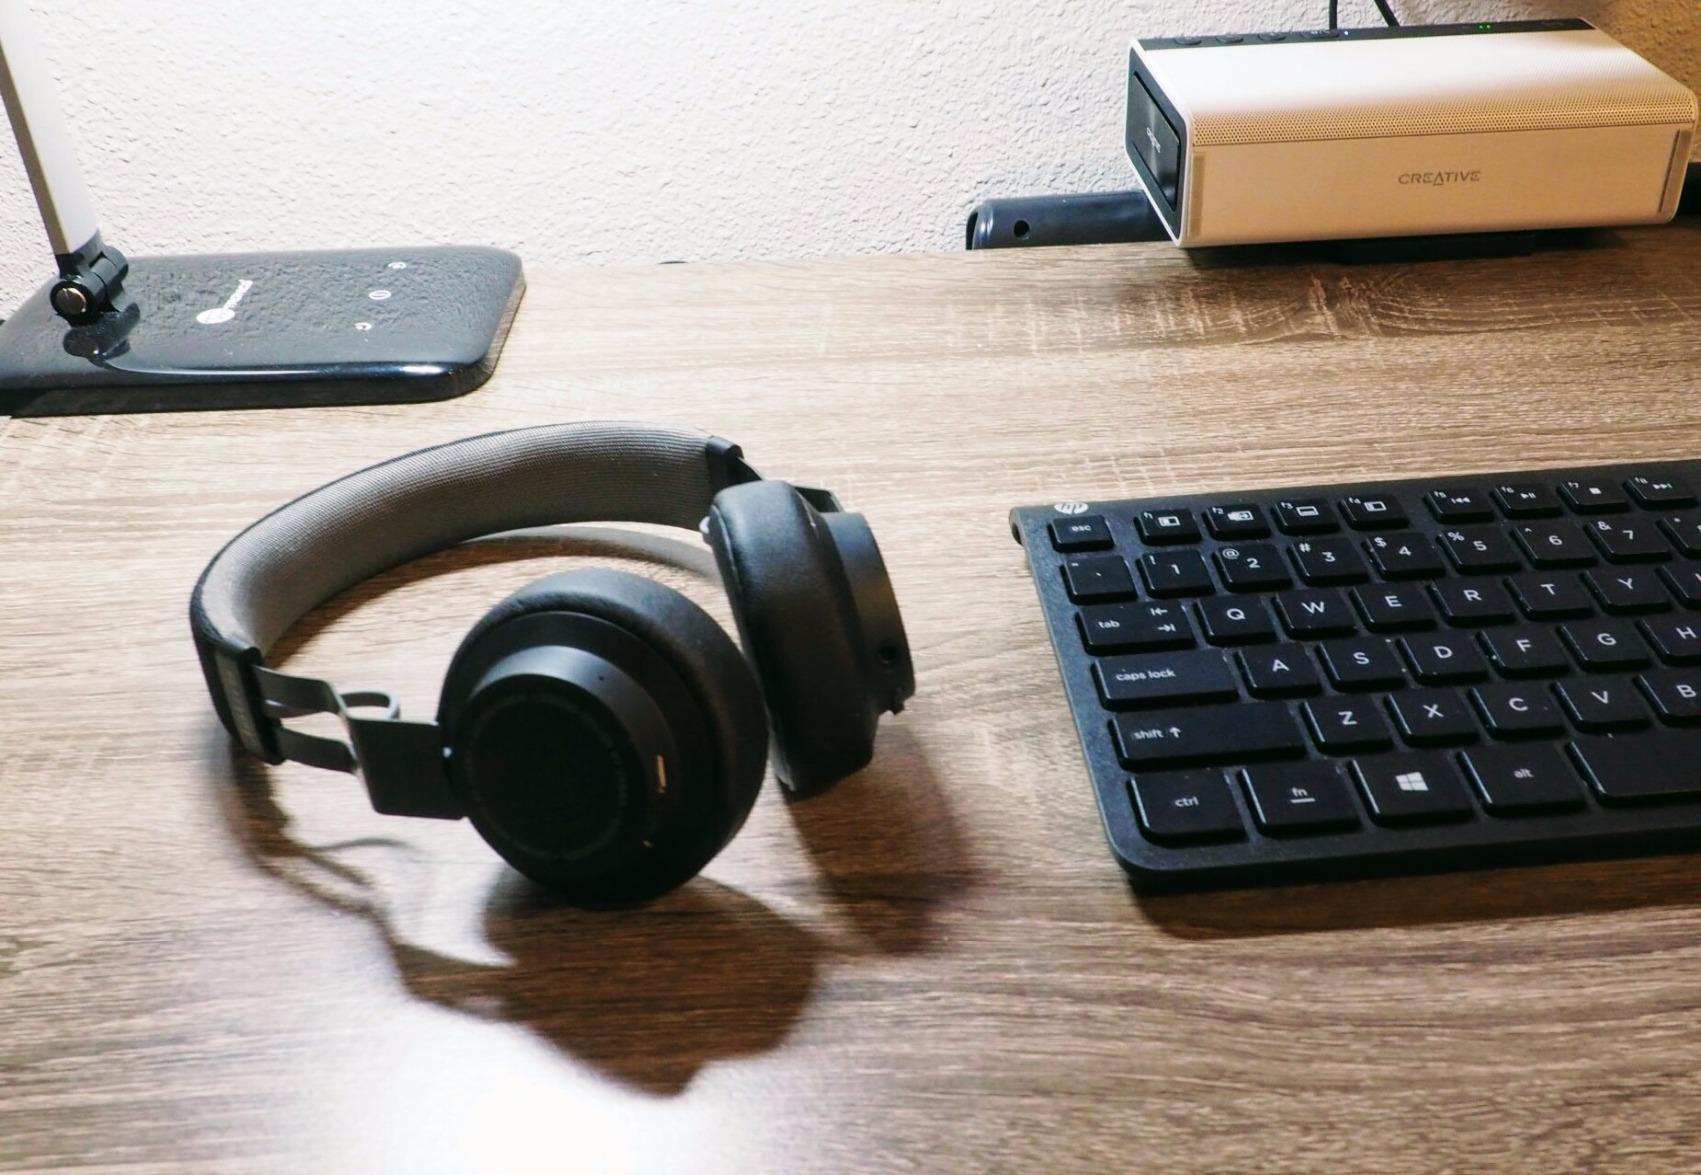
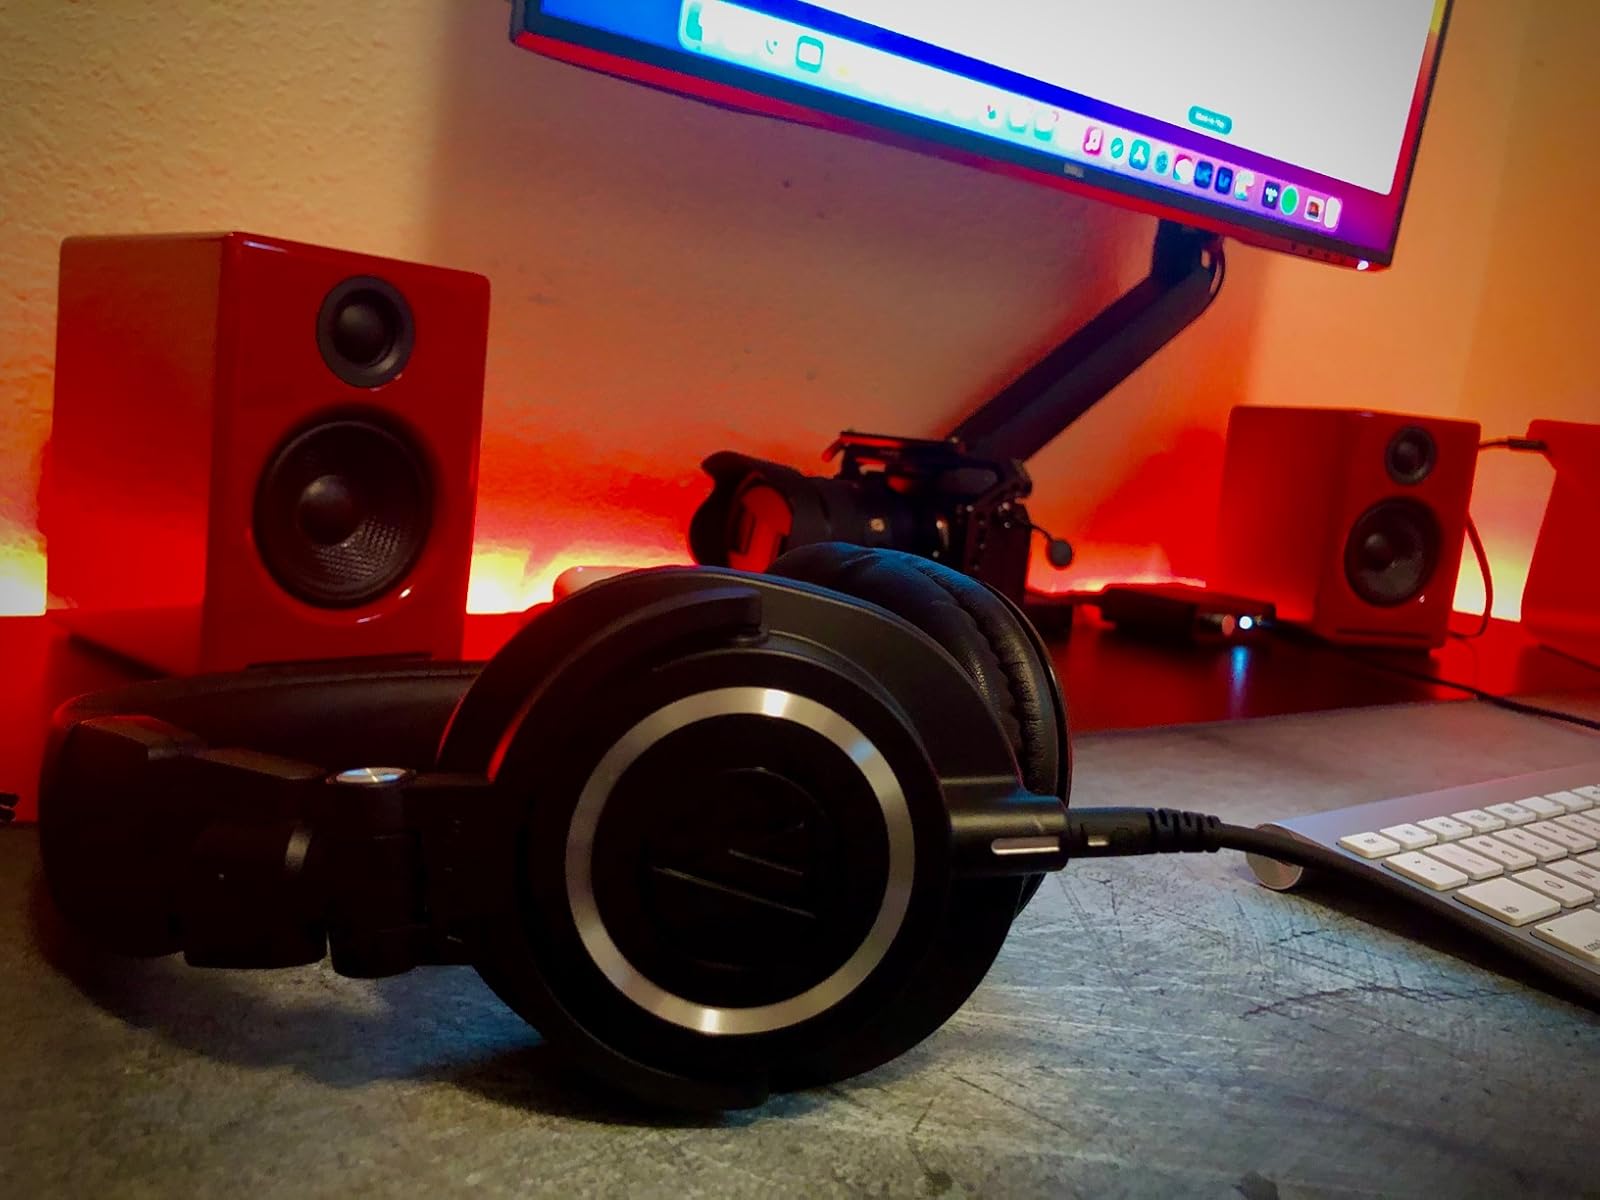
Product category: headphones
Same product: no